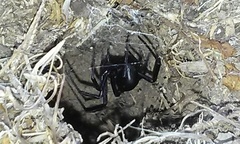
Species: Lactrodectus_hesperus